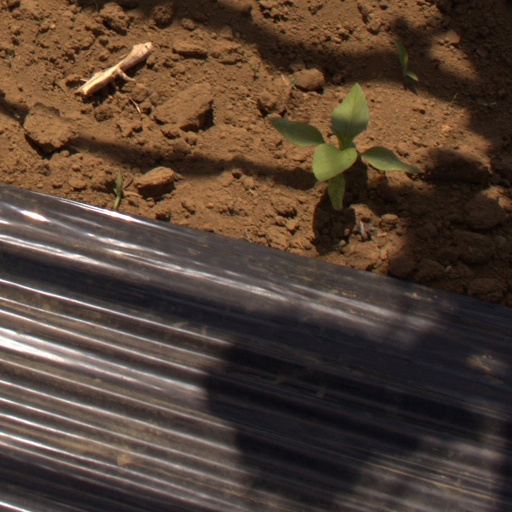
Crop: Jerusalem artichoke